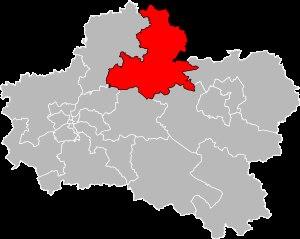
La Rimarde est une rivière française du département du Loiret, en région Centre-Val de Loire, et un sous-affluent de la Seine par l'Essonne.